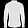
Label: Shirt